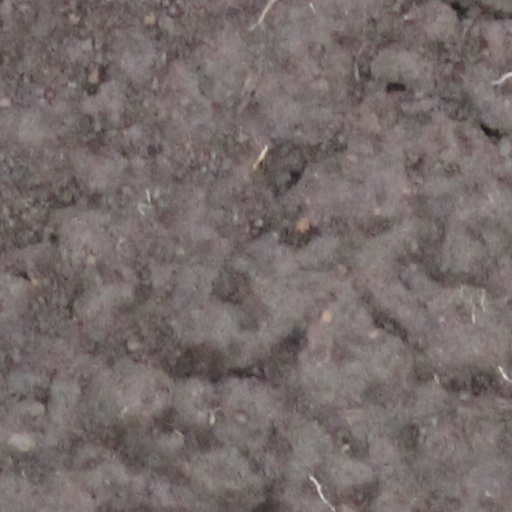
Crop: wheat